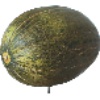
Label: melon_piel_de_sapo